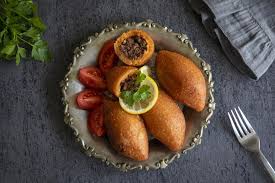
Label: kibbeh